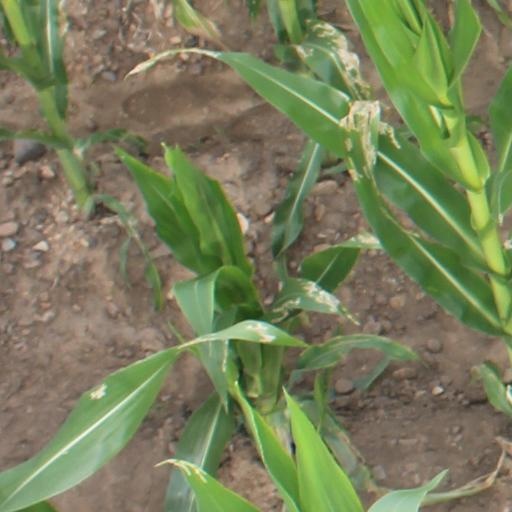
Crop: maize; corn